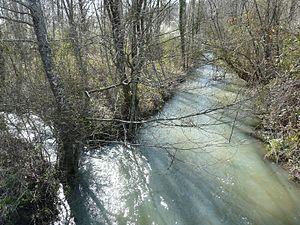
Le Manoire vu vers l'amont près du moulin de Capelot, Sainte-Marie-de-Chignac, Dordogne, France.
Sainte-Marie-de-Chignac est une ancienne commune française située dans le département de la Dordogne, en région Nouvelle-Aquitaine.